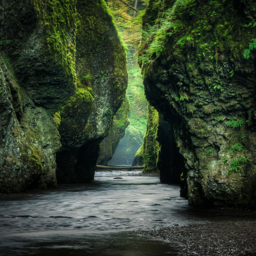
a look into waterfall within river